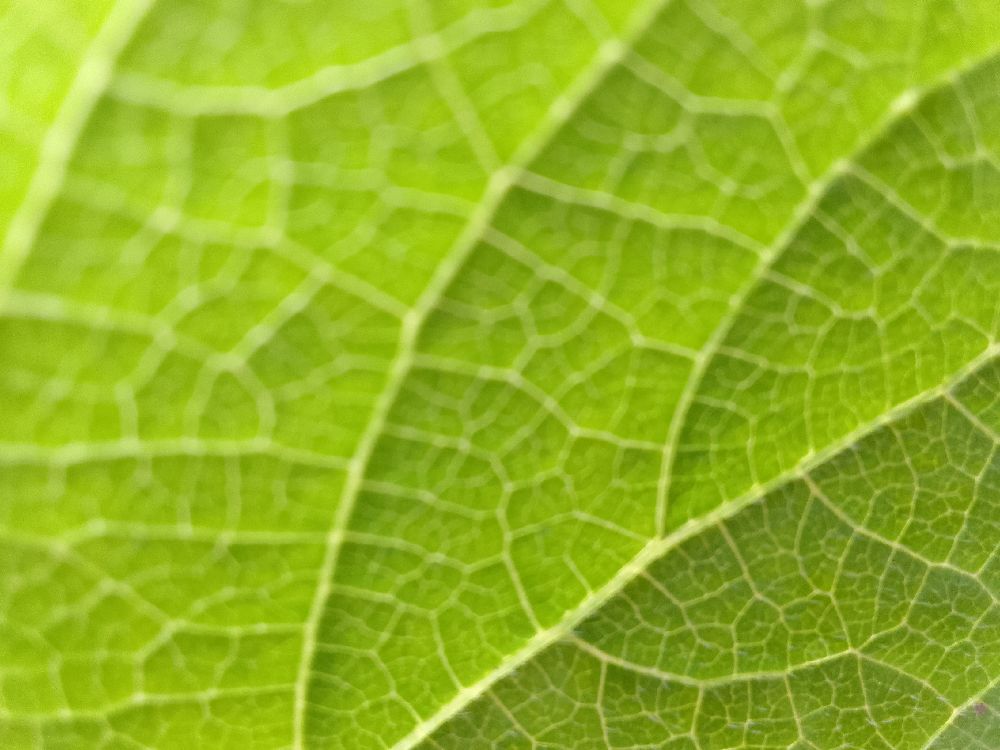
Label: healthy